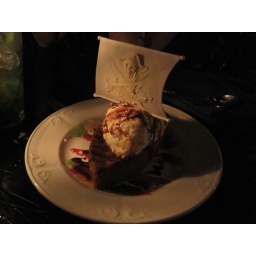
when piracy drives cookies to set sail in boat form, I am ALL for it